Henrik Gamst

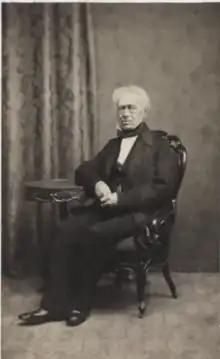
Henrik Gamst

Henrik Gamst (3 September 1788 – 3 September 1861) was a Danish industrialist, politician and landowner.